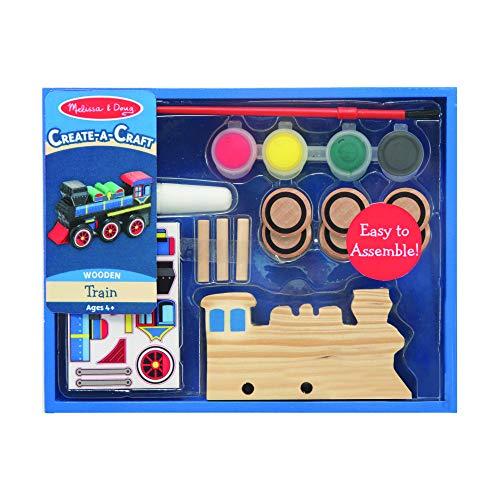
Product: Melissa & Doug Decorate-Your-Own Wooden Train Craft Kit
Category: Toys & Games | Arts & Crafts | Craft Kits | Wood
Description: Wooden train craft kit.
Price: $4.99
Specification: ProductDimensions:7x6x2inches|ItemWeight:8ounces|ShippingWeight:8.8ounces(Viewshippingratesandpolicies)|DomesticShipping:ItemcanbeshippedwithinU.S.|InternationalShipping:ThisitemcanbeshippedtoselectcountriesoutsideoftheU.S.LearnMore|ASIN:B003AHG3HE|Itemmodelnumber:4576|Manufacturerrecommendedage:4-8years